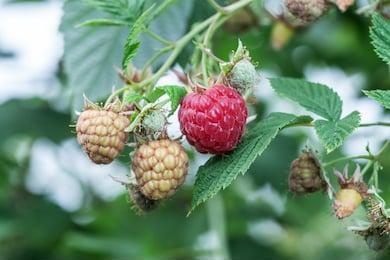
Label: raspberry